Nouka Baich

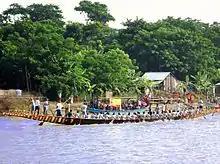
A Nouka Baich happening near a rural village in Madhumati River.

Boats used for Nouka Baich are long with each team can consist from 7 to up to 100 members known as "majhi"s. Boats with motor engines are not allowed. Boats are usually named with attractive and boastful names displaying quality and speed. During inter-riverine competitions, teams are named after their respective 'home rivers'. It is also a social event, and it is common for the competitors to sing Sari gan folk songs as they compete during the race. A popular song is "Ronger Nao Ronger Boitha, Ronge Ronge Bao (Cheerfully tune the colourful oars of the colourful boat)".